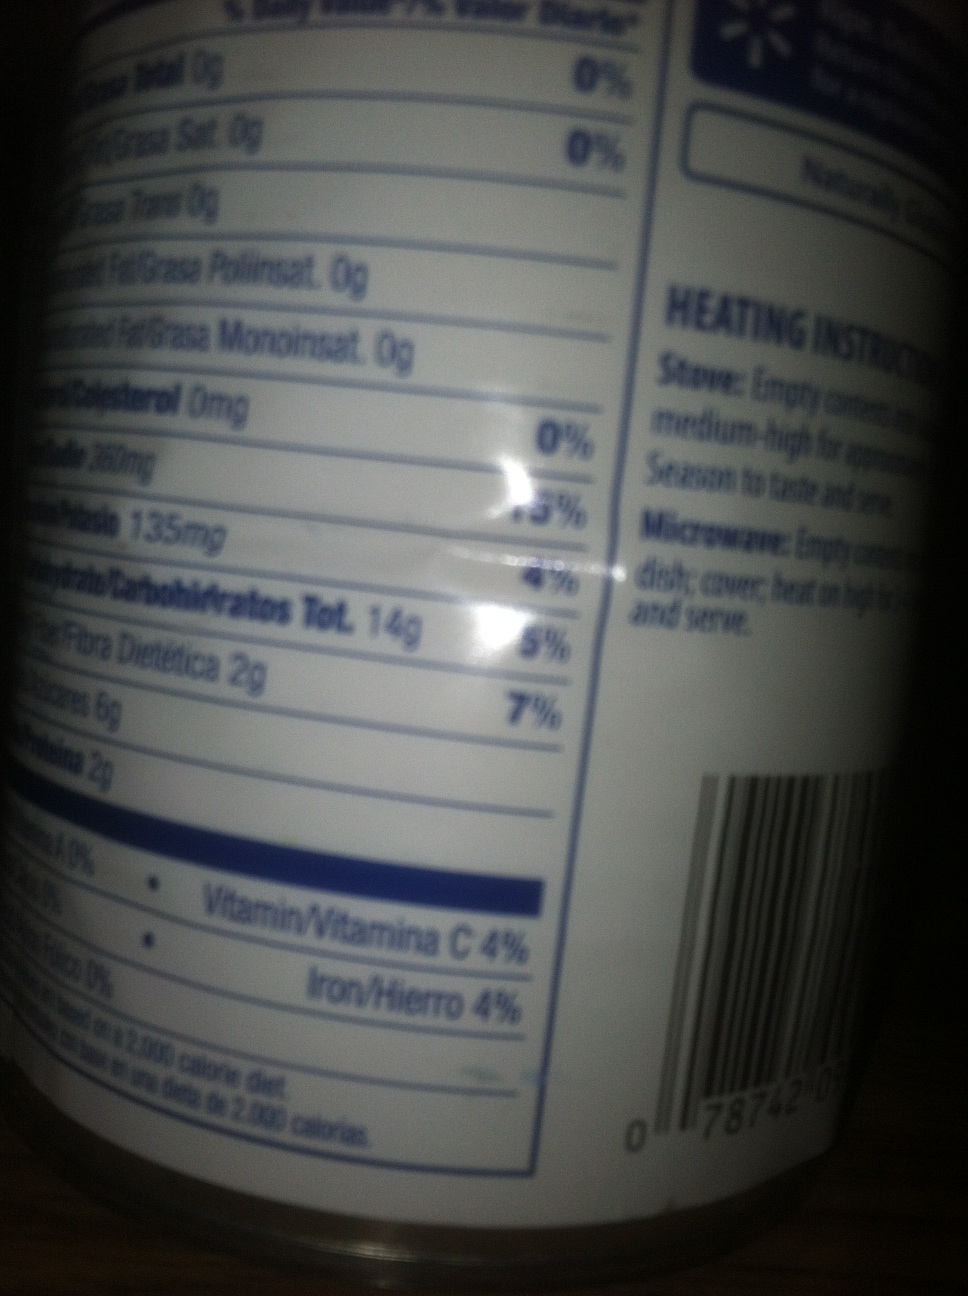Question: What is in this can, please?
Answer: unanswerable